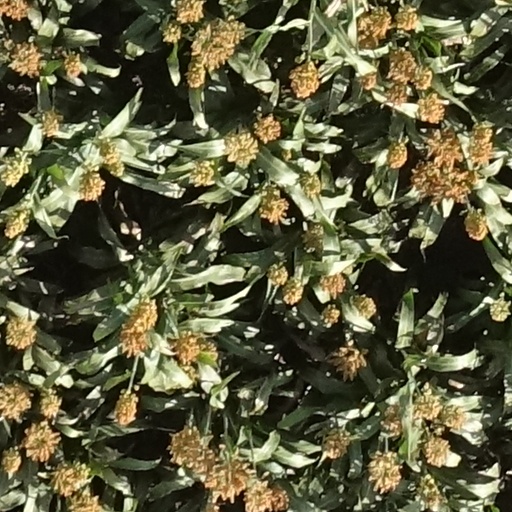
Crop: sorghum